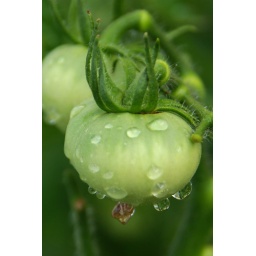
My tomato plant FINALLY started growing tomatos around mid-July...hopefully they'll begin to turn red soon